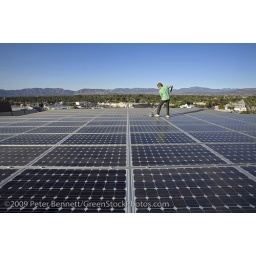
Cleaning Solar panels. Array on rooftop of office building in Panorama City, San Fernando Valley, Los Angeles, California, USA